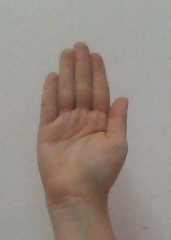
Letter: seen